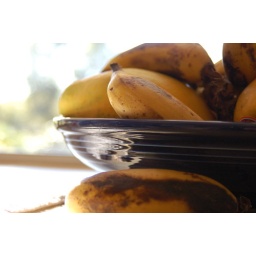
bananas in a bowl